Frank Frankfort Moore

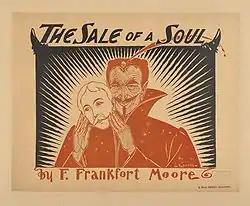
An image of a man with a wrinkled, smiling face taking off a mask of a plain face. The accompanying text reads "The Sale of a Soul by F. Frankfort Moore".

Frank Frankfort Moore (1855–1931) was an Irish journalist, novelist, dramatist, and poet. He was a Belfast Protestant and a unionist, but his historical fiction during the years of Home Rule agitation did not shy from themes of Irish-Catholic dispossession.